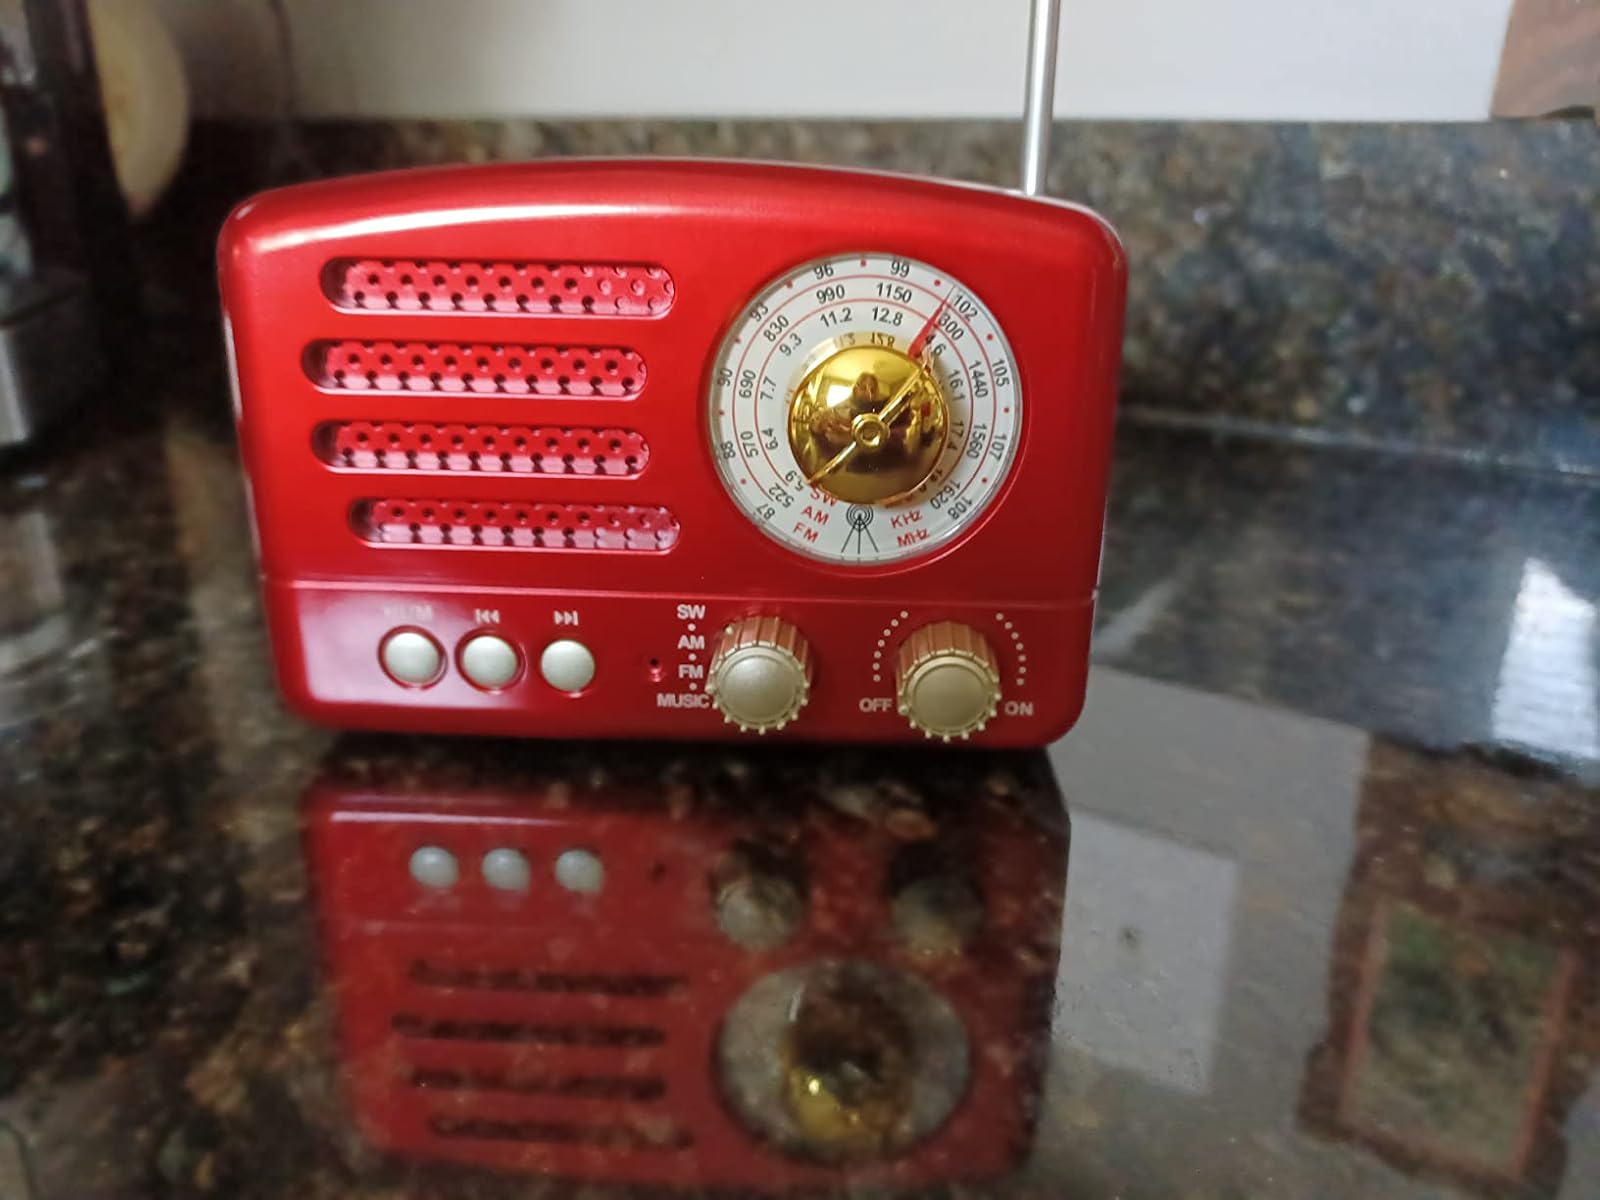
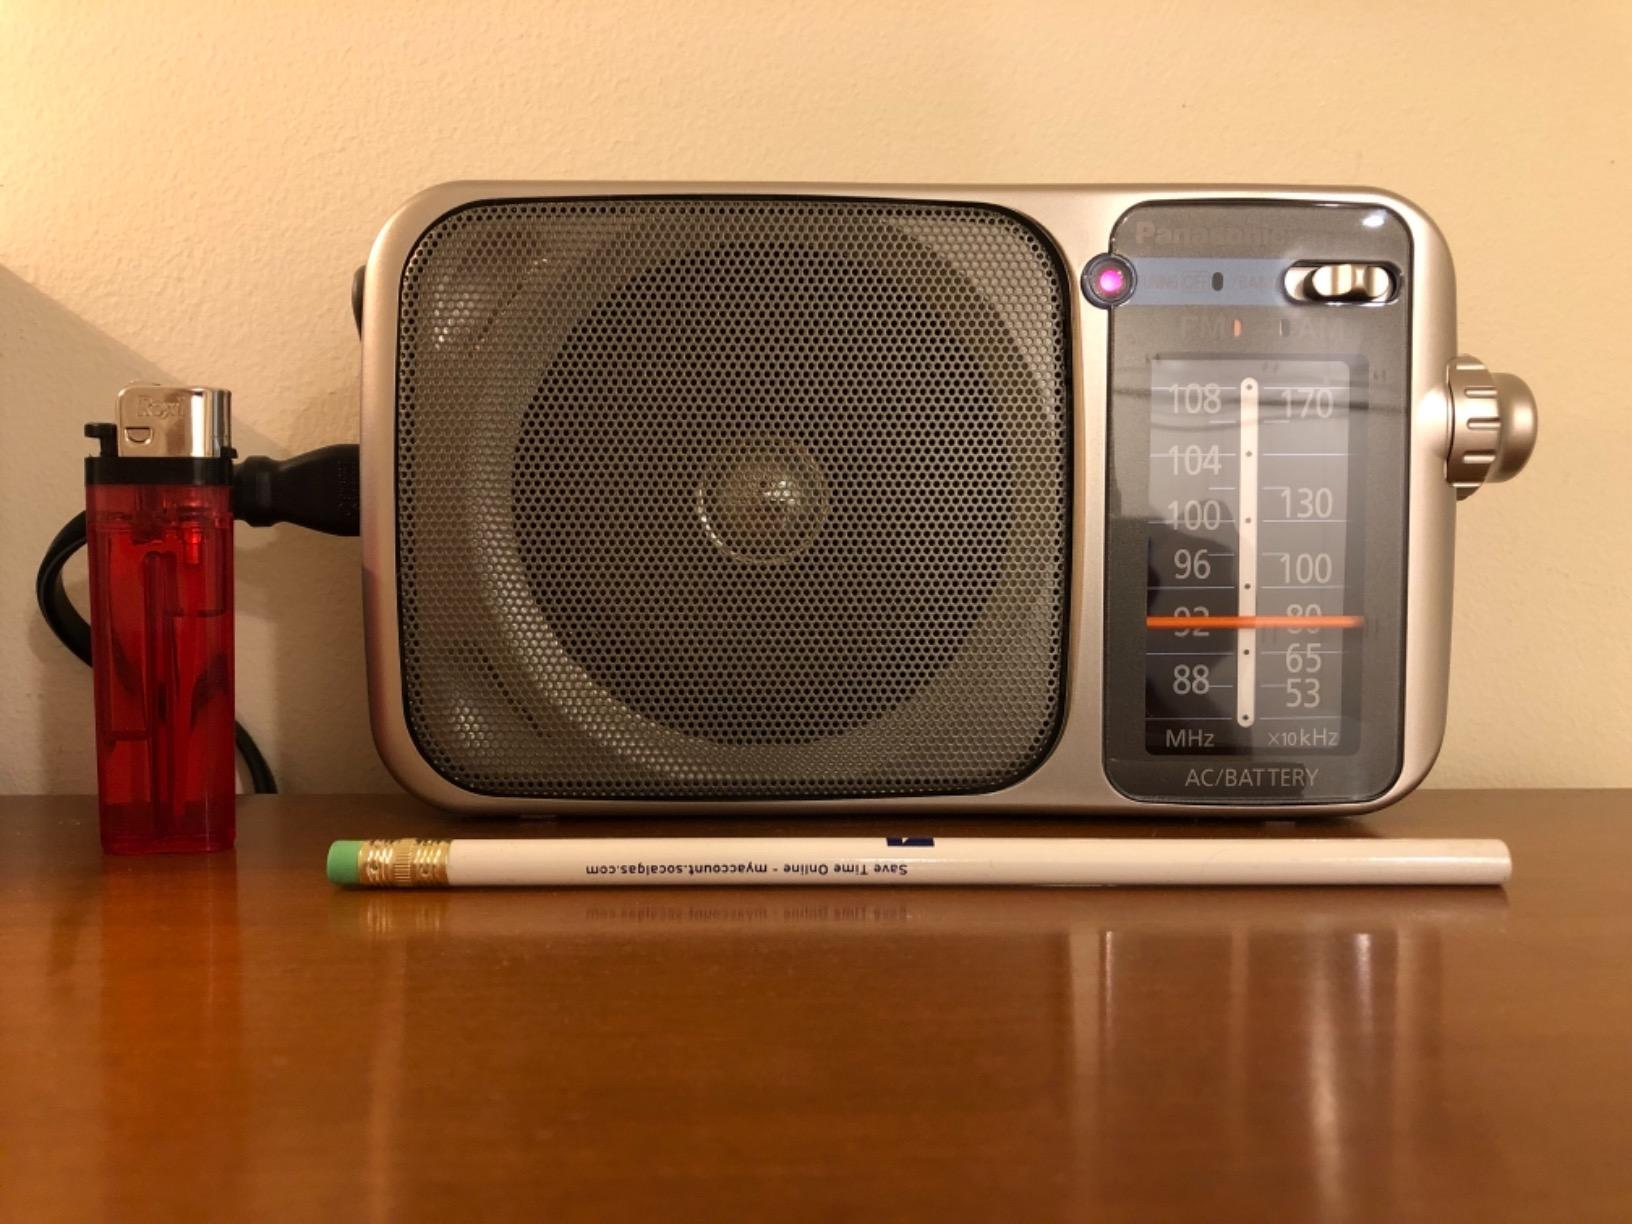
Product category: radio
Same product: no